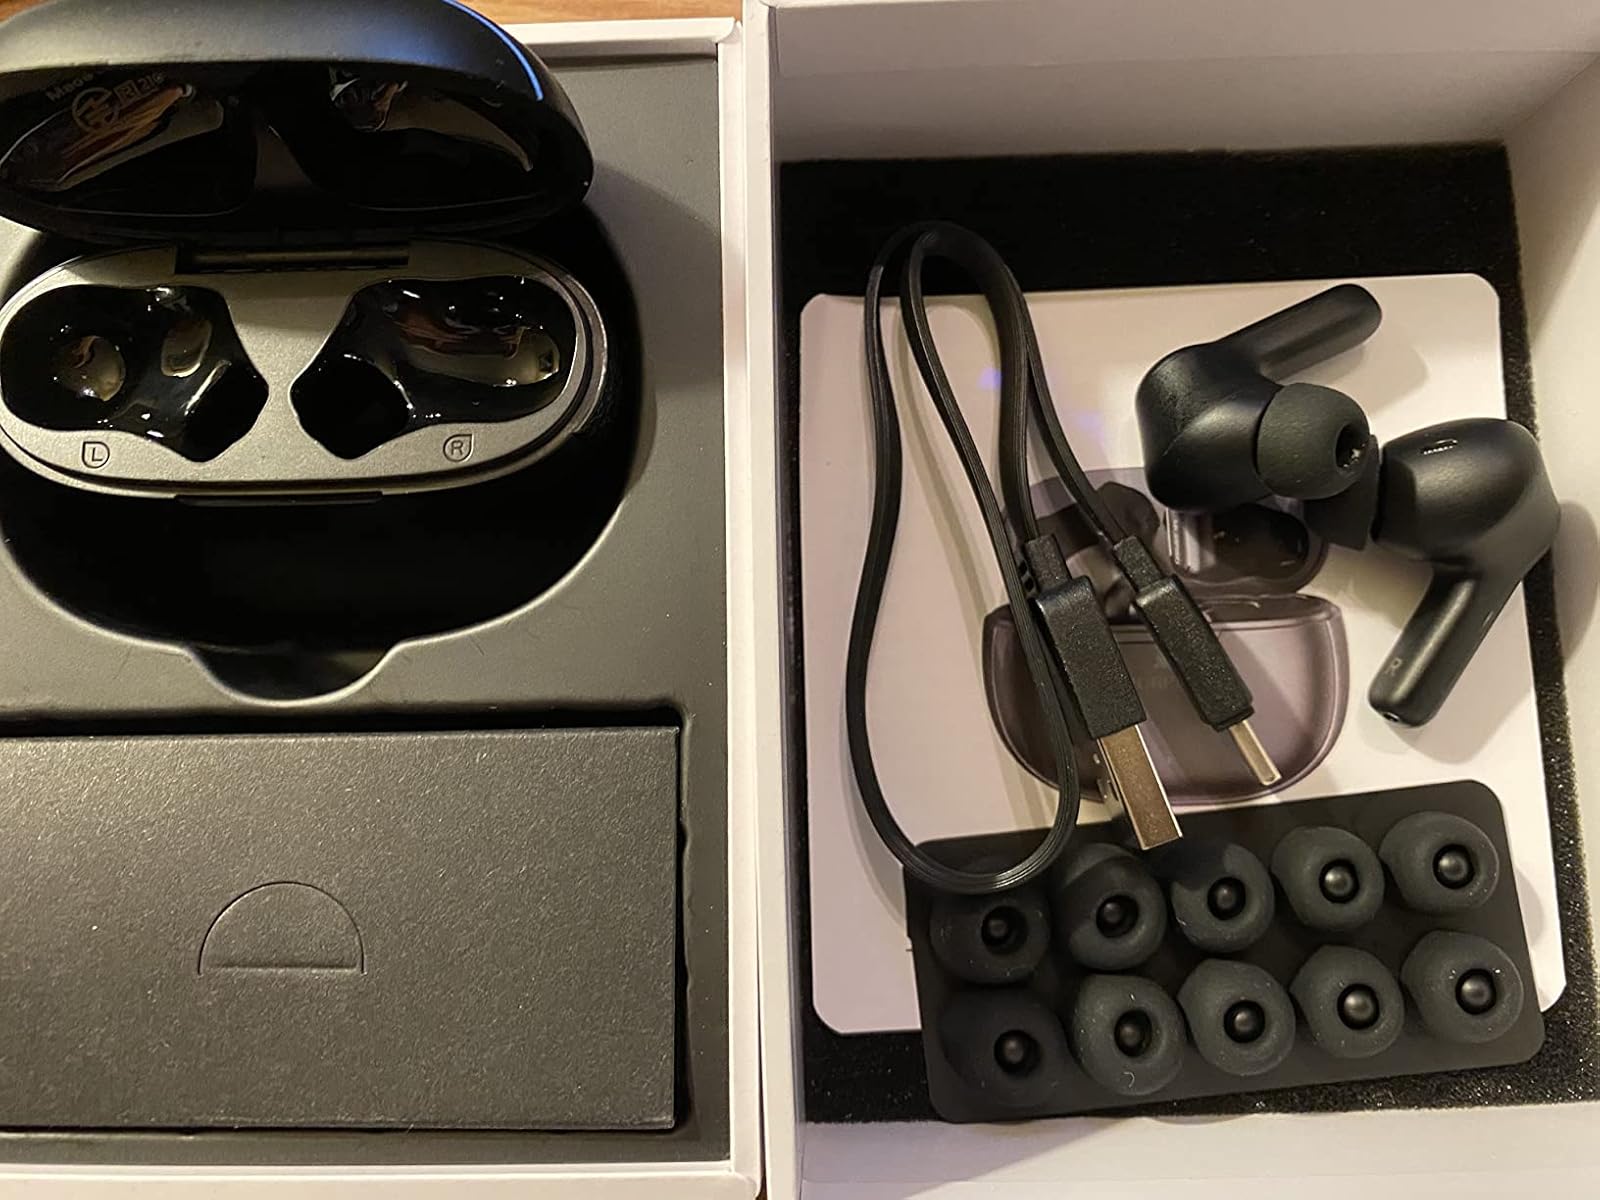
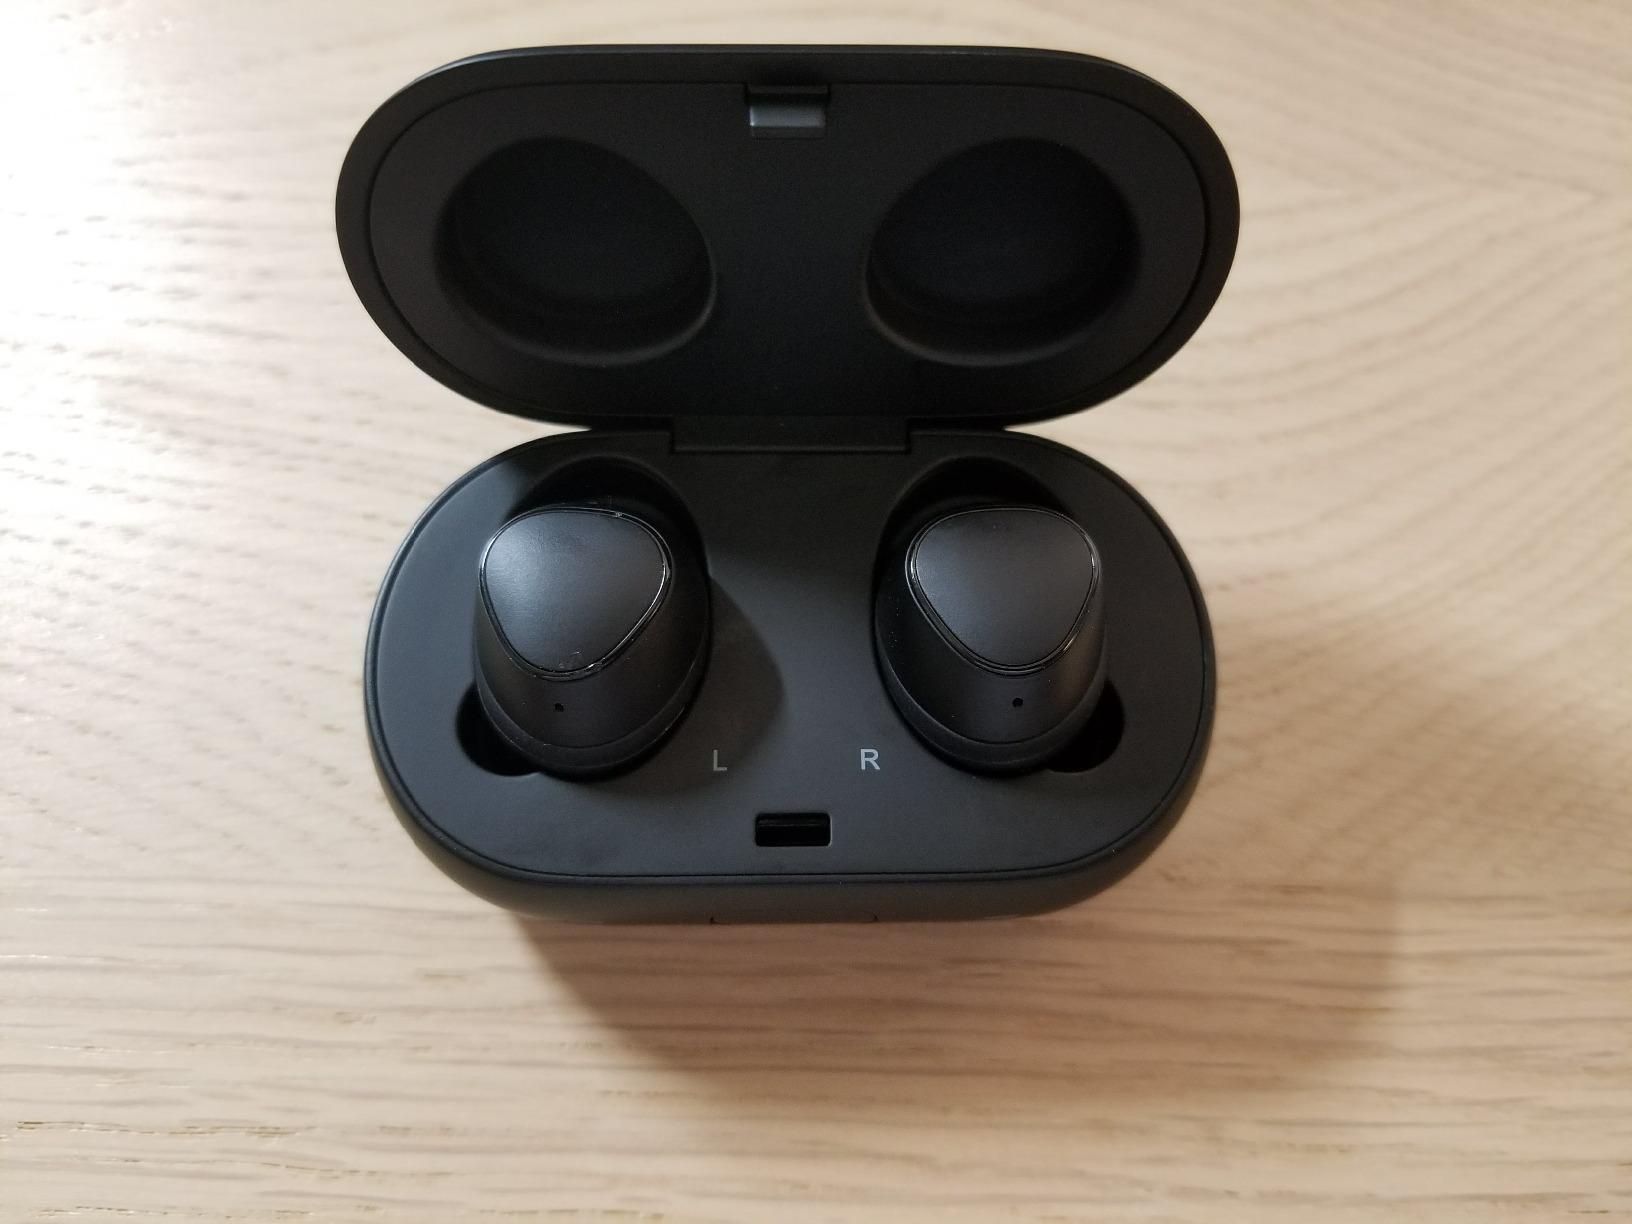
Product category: earbuds
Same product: no